Viaggio in Dalmazia

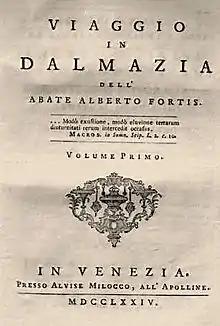
Title page of

' ('Journey to Dalmatia'), also known by its full title ' ('Journey to Dalmatia by Abbot Alberto Fortis'), is a 1774 book by the Venetian writer Alberto Fortis, published in the city of Venice. In the book, Fortis recounted his journey to Dalmatia, a region now in Croatia. He described the region, its mineral resources and its inhabitants and their way of life, paying great attention to the native Morlachs. Their customs and traditions were also described, including vampire folklore.